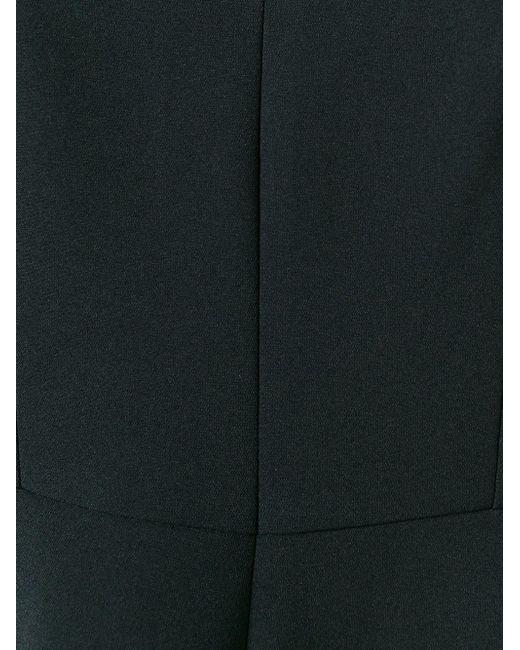
Winterkleidung grünes Schattenkleid für Frauen